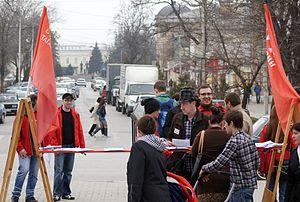
Le Serment de la jeunesse est une composition sculptée monumentale érigée à Taganrog en 1973 en l'honneur de la résistance de la jeunesse de la ville et de ses environs à l'occupant allemand dont l'occupation s'est déroulée de 1941 à 1943.